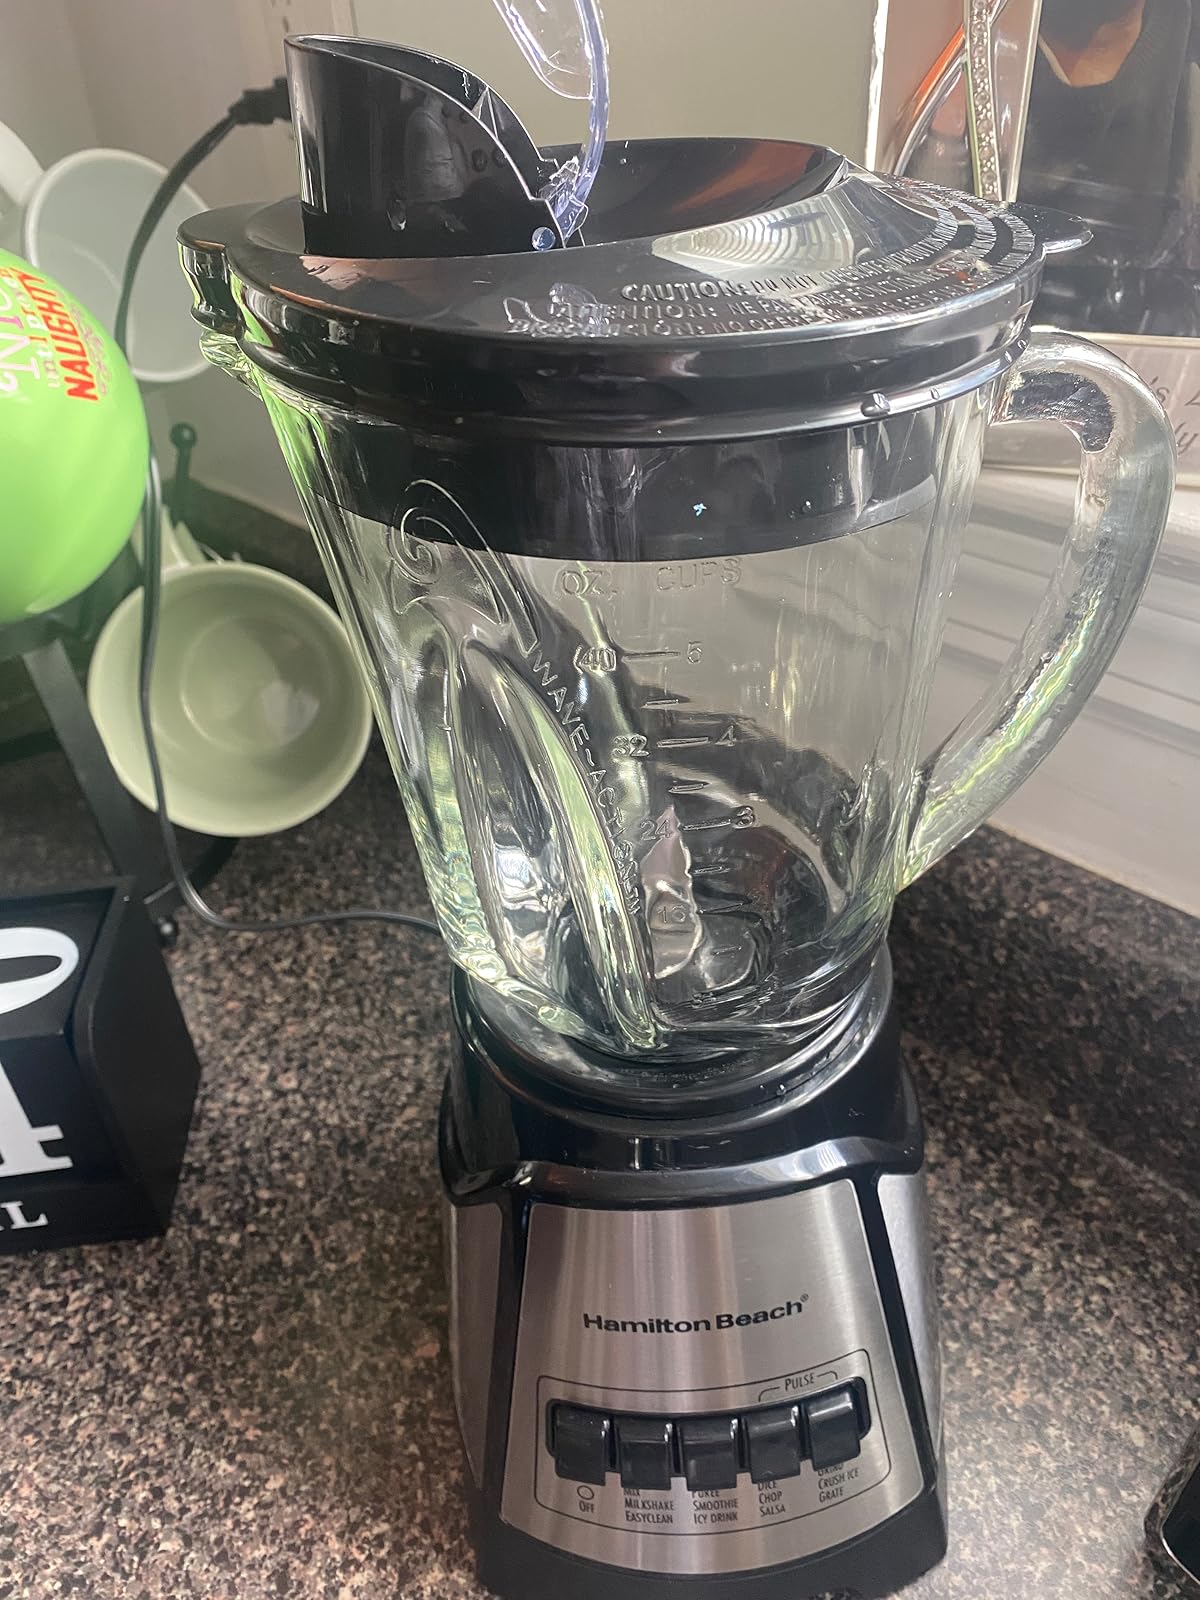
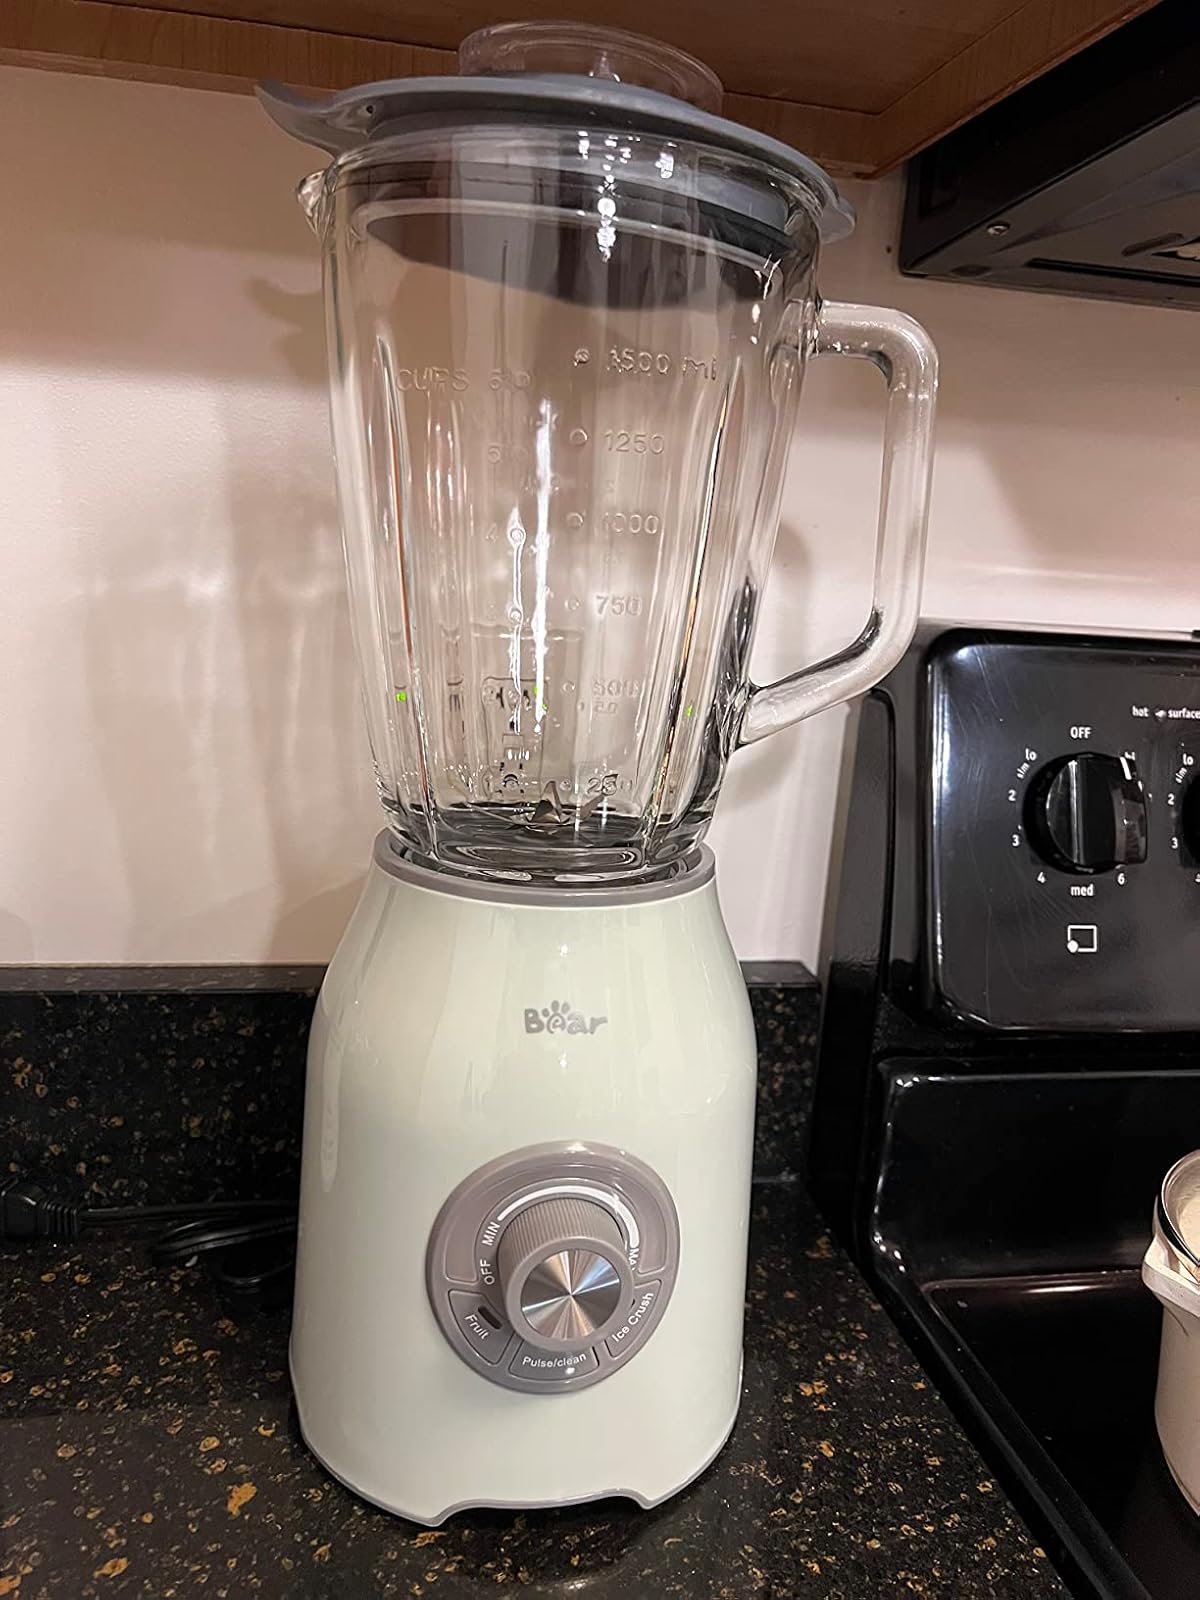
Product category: items_blender
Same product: no